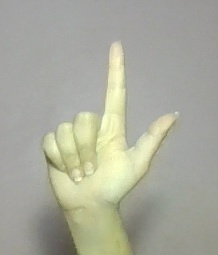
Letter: laam